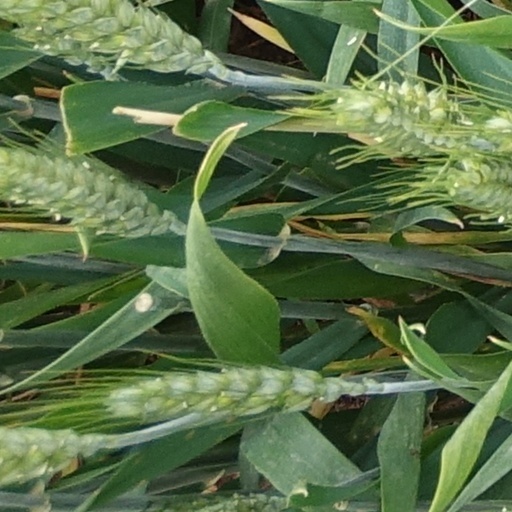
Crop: wheat